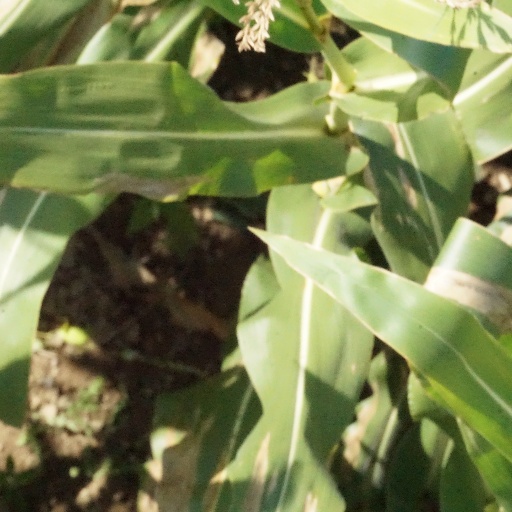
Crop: maize; corn